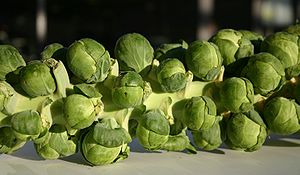
Rosenkål
Rosenkål
Rosenkål er en grøntsag og den yngste af de dyrkede sorter af Have-Kål. Rosenkåls oprindelse er ikke kendt, men menes at være opstået i Belgien i 1500-tallet. Den vandt dog først indpas i løbet af 1800-tallet.